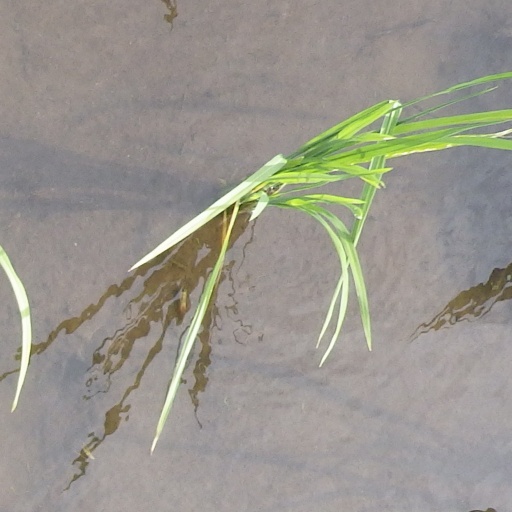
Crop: rice